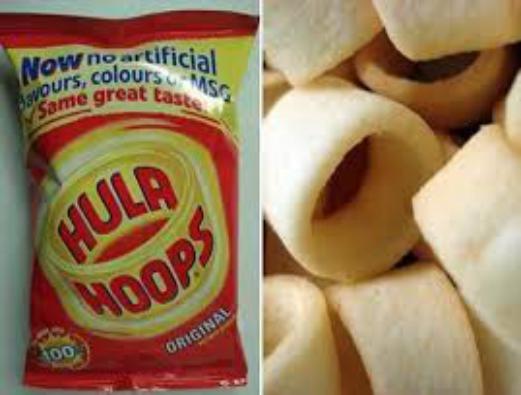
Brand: Hula Hoops
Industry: Food